Sweeny&Co Architects Inc.

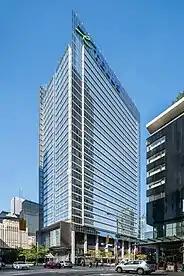
TELUS House Toronto

Telus Harbour is a 30-story commercial glass tower located in downtown Toronto within the Financial District and was completed in October 2009. The development team for the project included managing partners Menkes Development Ltd., Alcion Ventures and HOOPP Realty Inc., with the collaboration of two architecture firms, Sweeny&Co Architects Inc. and Adamson Associates as lead architects. The Telus Harbour has achieved LEED Canada Platinum certification for Existing Buildings: Operations and Maintenance. Some of its sustainable features include advanced heating and cooling delivery through the raised floor, a deep-lake water cooling system, perimeter radiant panels, as well as built-in blinds. The design of the building aimed to ensure the wellness and comfort of its users by offering better access to natural light through the 11-foot floor-to-ceiling glass windows as well as individual workstations and airflow and temperature controls. The Telus Harbour received multiple awards including the DC Award Bronze, Toronto Urban Design Award, OAA Award Design Excellence, BOMA Earth Award Office Building, and more.